Cave Bath

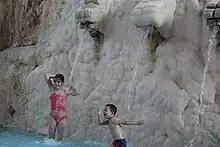
Inside the cave bath

The Cave Bath is a thermal bath in a natural cave in Miskolctapolca.